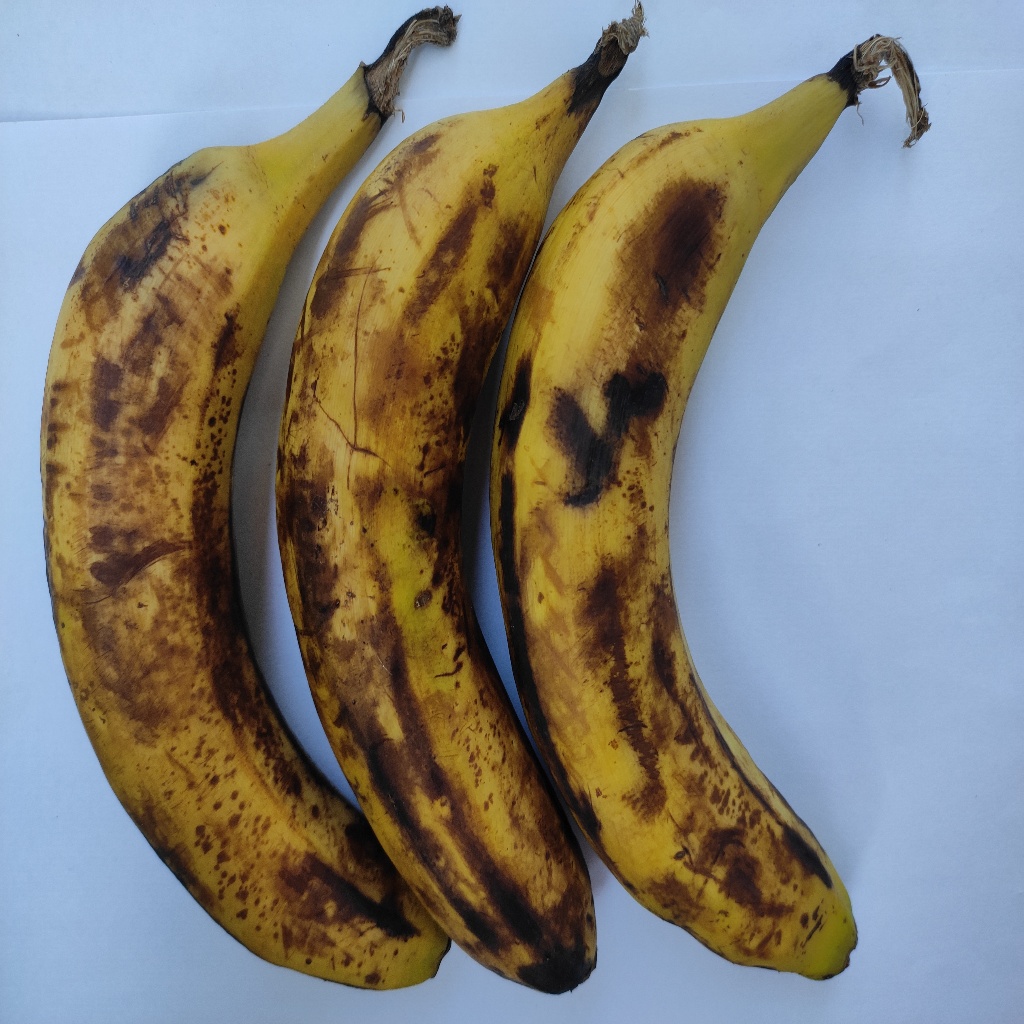
Crop: banana
Quality class: Defect